Laurent Dailliez

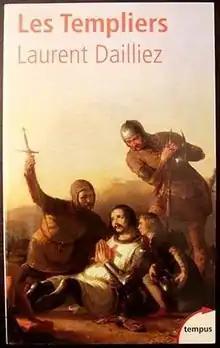
"Les Templiers", Laurent Dailliez.

Laurent Dailliez (died 1991) was a French history doctor who graduated from Ecole pratique des hautes études. He was a researcher in medieval studies at the CNRS, a historian of the Crusades, and a specialist of the Knights Templar. Among other books, he wrote "Les Templiers". Dailliez was also the author of the article on the Templars in the leading French language encyclopedia, Encyclopedia Universalis.